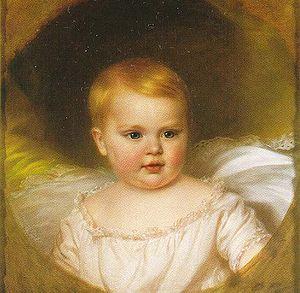
Sophie Frédérique Dorothée Marie Josèphe, archiduchesse d'Autriche était une fille de l'impératrice Élisabeth de Wittelsbach, la célèbre Sissi.